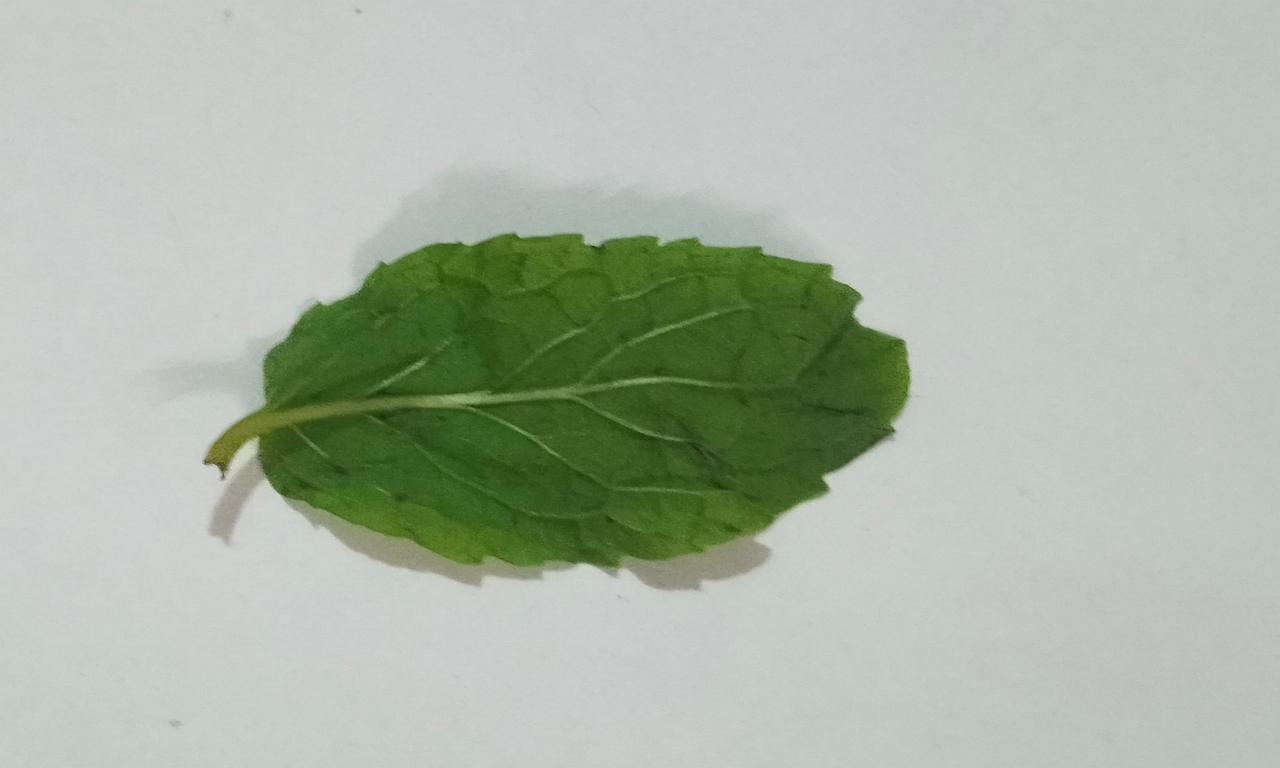
Label: Fresh